Lackawanna Cut-Off

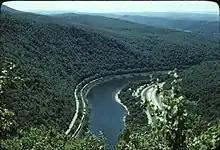
Westbound Conrail freight through the Delaware Water Gap, just north of Slateford Junction, in a summer of 1977 photo taken from Mount Tammany

The Cut-Off was a scenic highlight for passenger trains. Early in the 20th century, the DL&W's woman in white, Phoebe Snow, was featured in a poster that touted the new line and the Pequest Fill. At that time, and into the early diesel era (late 1940s), the "Lackawanna Limited" was the railroad's premier train. It was later joined by the "Pocono Express", the "Owl", and the "Twilight". While the Lackawanna only operated mainline passenger trains between Hoboken, New Jersey, and Buffalo, New York, passengers could transfer to and from other railroads at Buffalo. For example, the Nickel Plate offered through sleeper service to St. Louis and Kansas City, Missouri, via the Lackawanna.